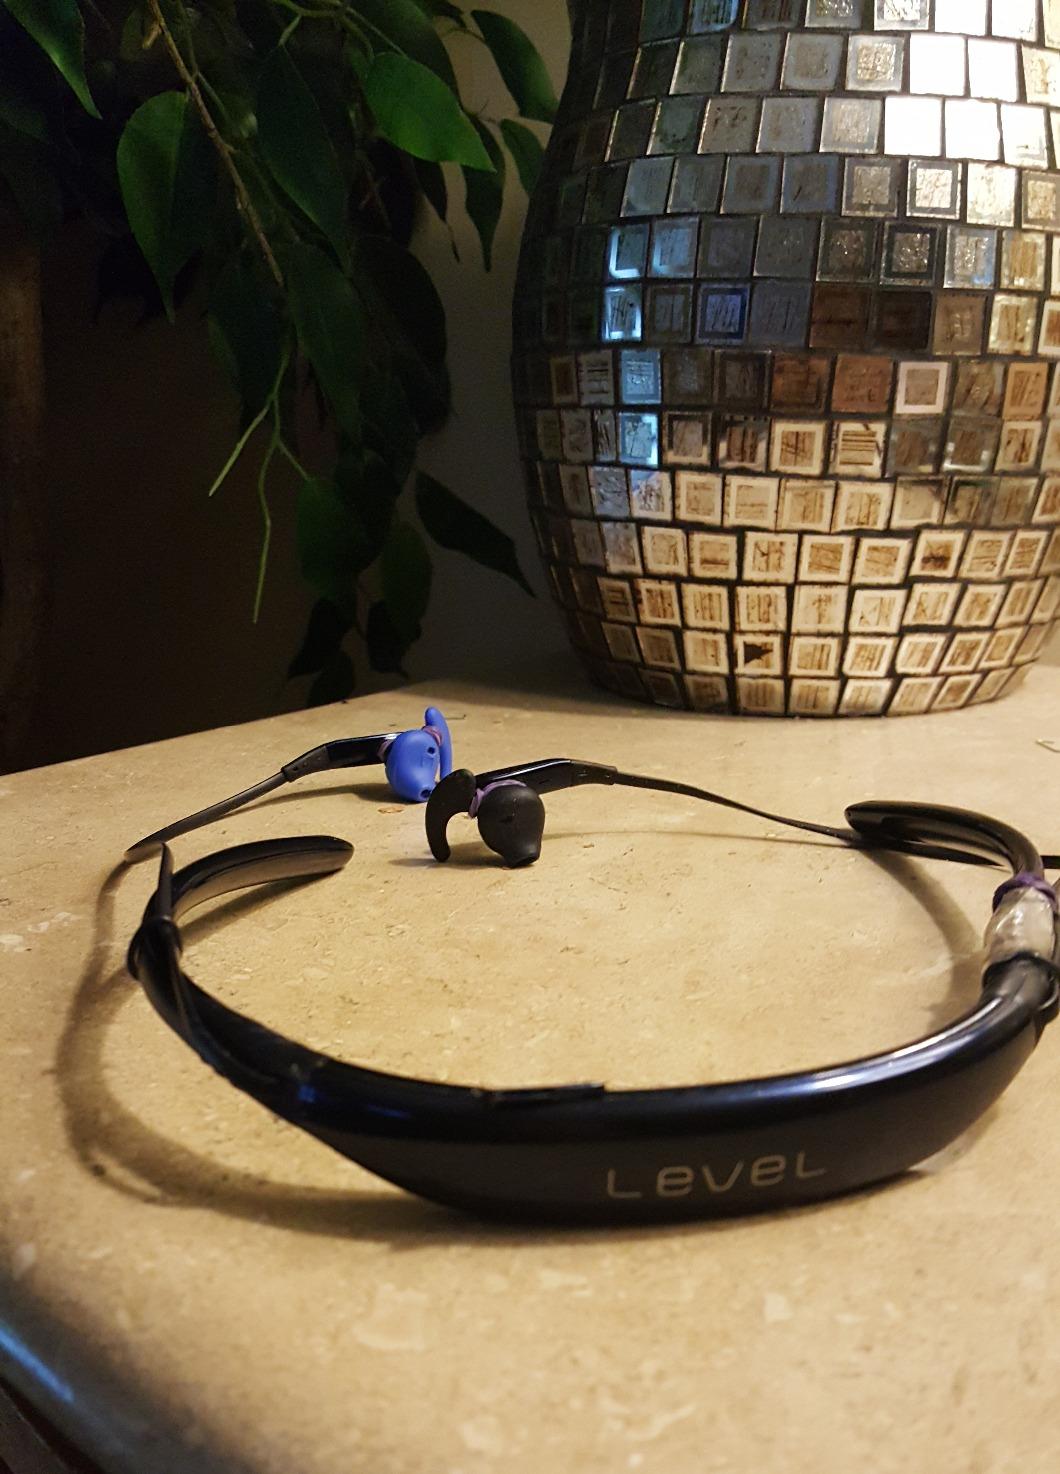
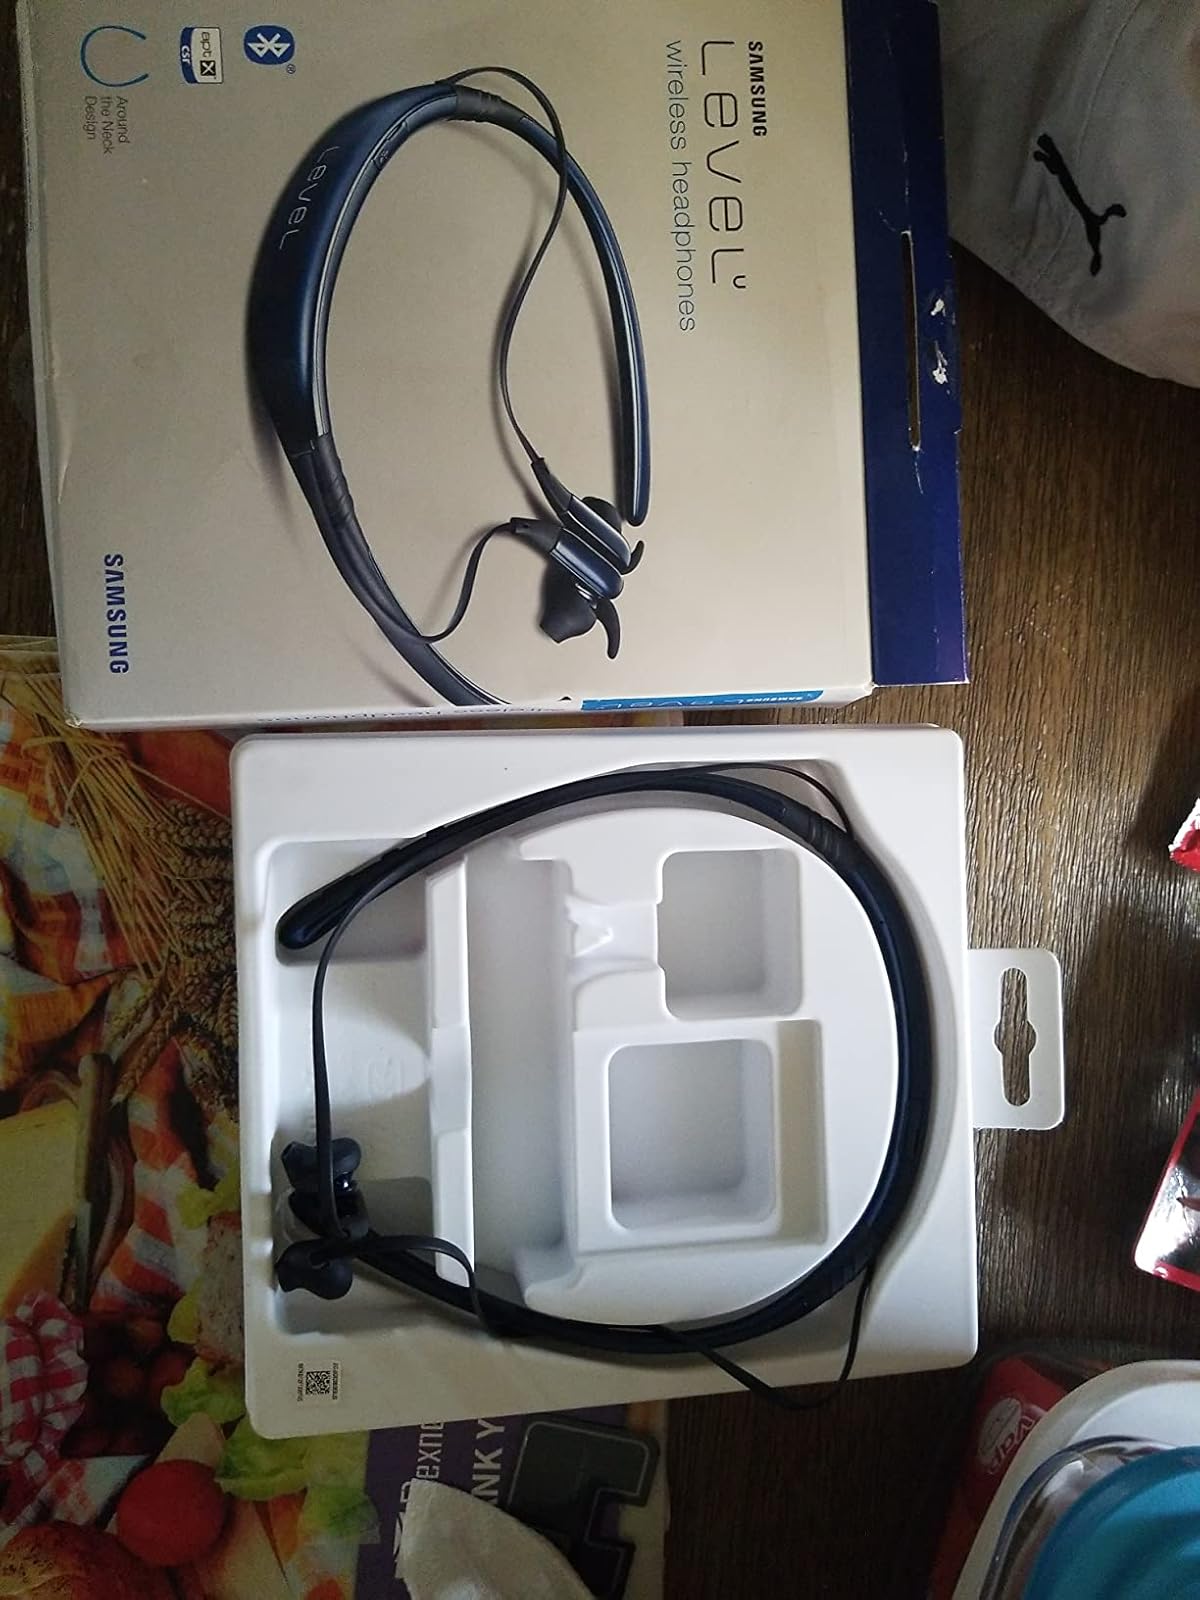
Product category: headphones
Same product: no